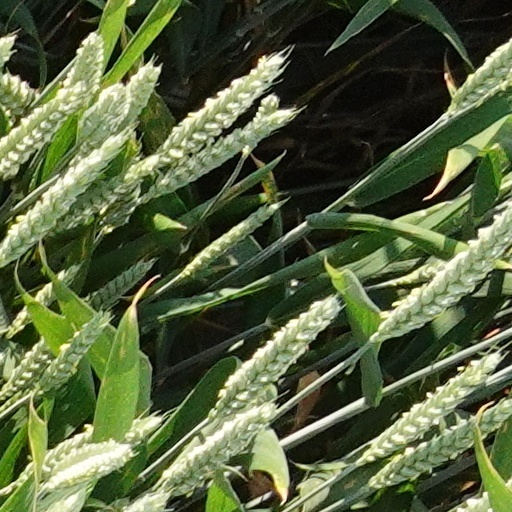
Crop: wheat